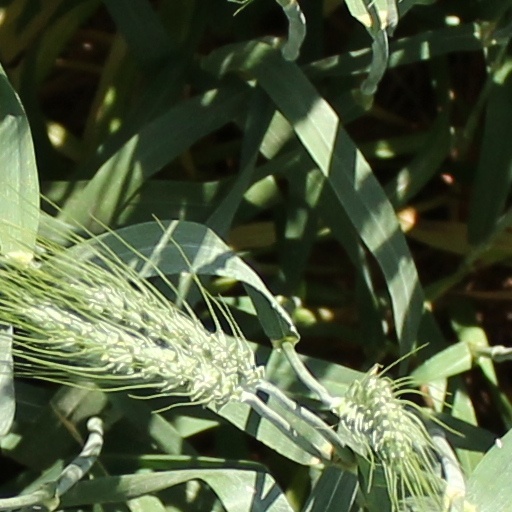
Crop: wheat